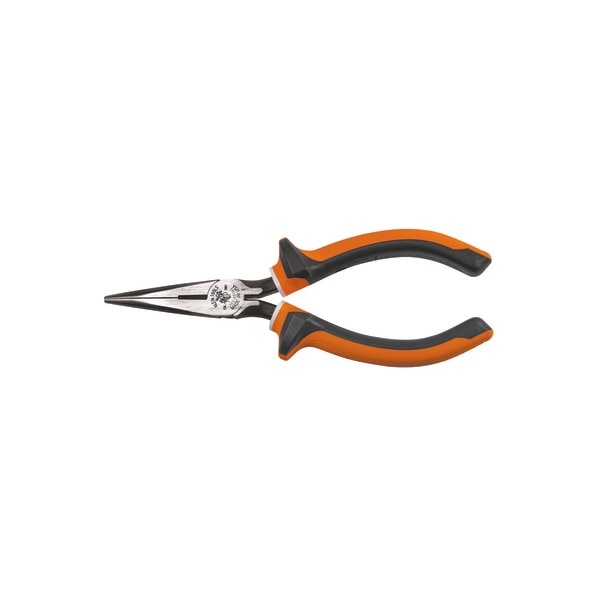
Long Nose Side Cutter Pliers 6-Inch Slim Insulated
Brand: Klein Tools
Long Nose Pliers,Side Cutting Slim,6 In. zoro_no: G6516225
Category: Hardware > Tools > Pliers > Needle-Nose Pliers